Marrickville High School

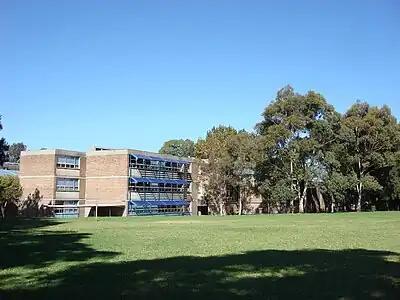
Marrickville High's Top Field

Sport plays an important role at Marrickville High and it has always been competitive and ambitious in sporting matches. Sports can be played on school grounds or out of school venues, in compulsory PDHPE lessons or as an extra-curricular activity.